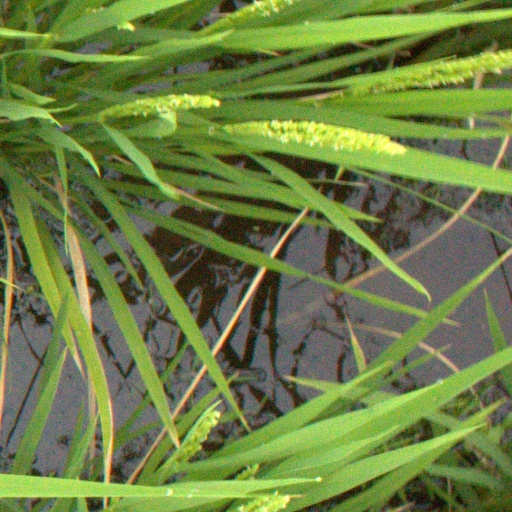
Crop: rice